Jerry Bergonzi

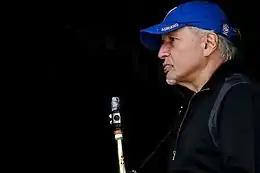
Jerry Bergonzi at the Aarhus Jazz Festival in 2016

Jerry Bergonzi (born October 21, 1947) is an American jazz tenor saxophonist, composer, and educator.